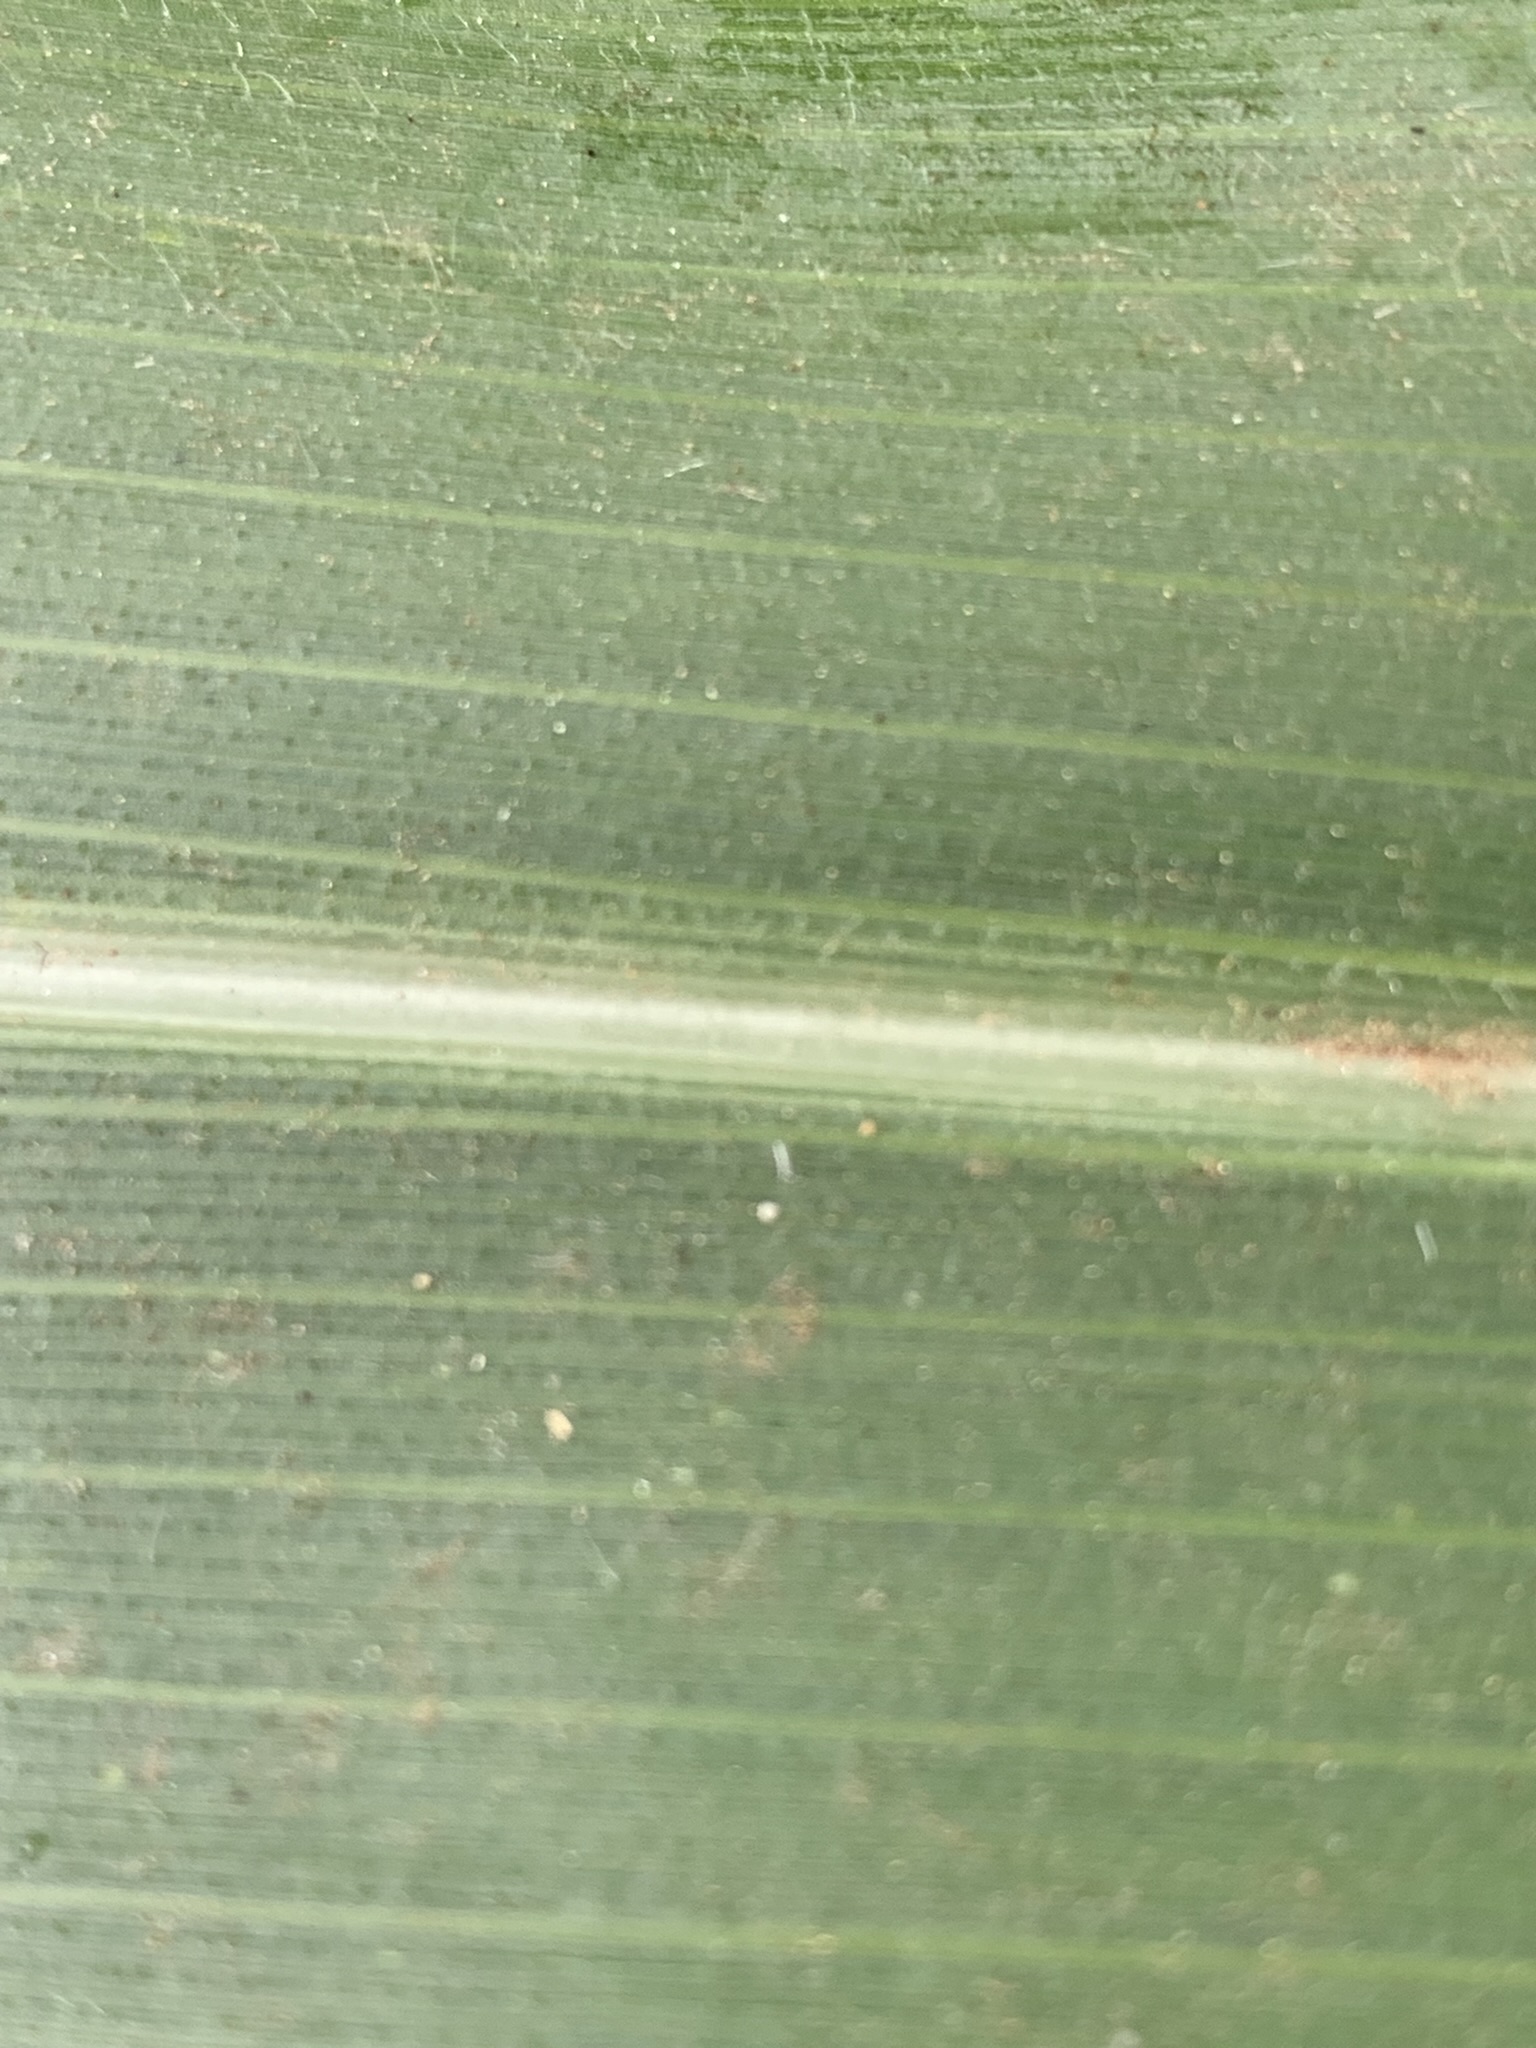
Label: Healthy